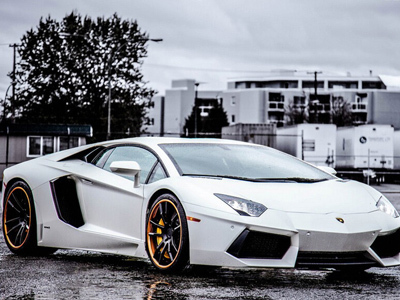
Car model: 2012 Lamborghini Aventador Coupe